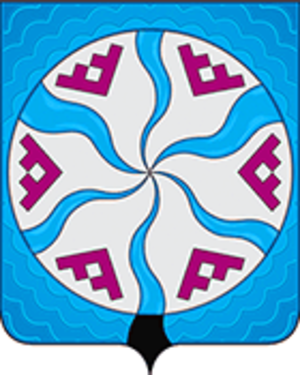
Bougrino est un village de Russie située dans l'île Kolgouïev, en Nénétsie.